Anne Margrethe Larsen

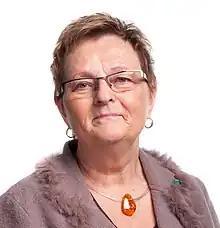
Anne Margrethe Larsen

Anne Margrethe Larsen (born 28 May 1950, in Haugesund) is a Norwegian politician representing the Liberal Party. She is currently a representative of Vest-Agder in the "Storting" and was first elected in 2005.